GAMER Manpack

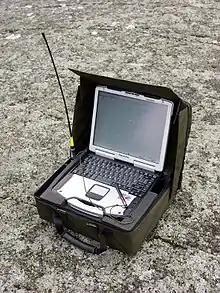
GAMER Manpack

Saab’s GAMER Manpack is used in smaller military exercises when the instructor wants to have control of the exercise and at the same time be able to be near the action. The actual GAMER Manpack consists of a miniaturised radio base station and a laptop with an exercise-command-and-control system. These are small enough to be carried around in a backpack.